Art history

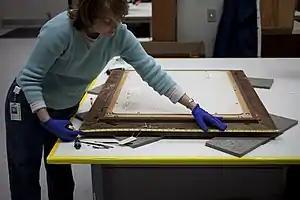
An conservation technician working on a painting.

Art history is the study of artistic works made throughout human history. Among other topics, it studies art's formal qualities, its impact on societies and cultures, and how artistic styles have changed throughout history.